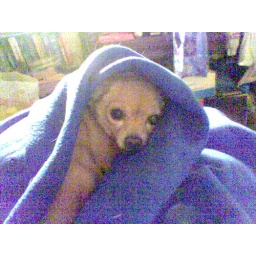
Bijoux is a cute chihuahua,she is not friendly to everyone but she is the best dog in the world to the ones she loves :)